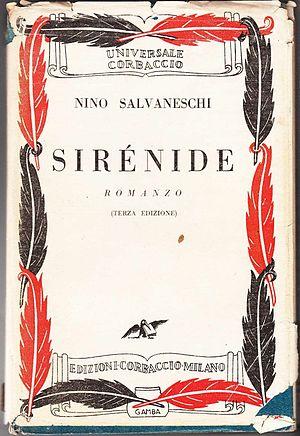
L'histoire de la science-fiction italienne est un parcours varié d'un genre littéraire qui s'est répandu au niveau populaire après la Seconde Guerre mondiale et en particulier depuis le milieu des années 1950, dans le sillage de la littérature américaine et britannique.